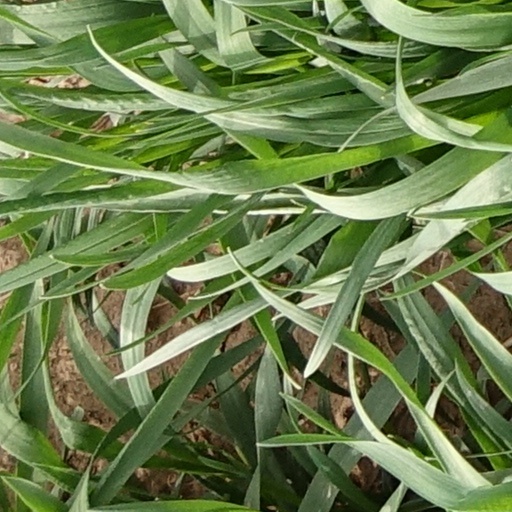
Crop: wheat